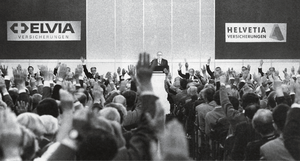
En 1988, les actionnaires décident de séparer les deux entreprises. Helvetia Accidents doit alors changer de raison sociale et choisit le nom d’«Elvia». Helvetia Incendie devient quant à elle «Helvetia Assurances». Italiano: Nel 1988 gli azionisti decidono di eliminare la struttura gemella. Helvetia Infortuni deve cambiare denominazione e sceglie il nome Elvia, mentre Helvetia Incendio diventa Helvetia Assicurazioni. Español: En 1988 los accionistas deciden disolver la estructura gemelar. Helvetia Unfall (Helvetia Accidente) debe cambiar de nombre y escoge el de Elvia, mientras que de Helvetia Feuer (Helvetia Fuego) nace Helvetia Versicherungen (Helvetia Seguros).